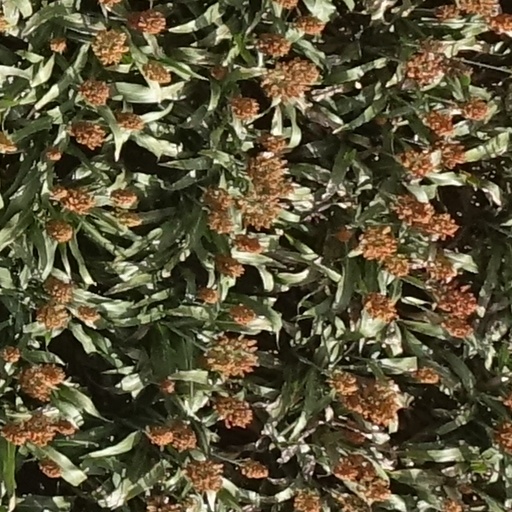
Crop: sorghum